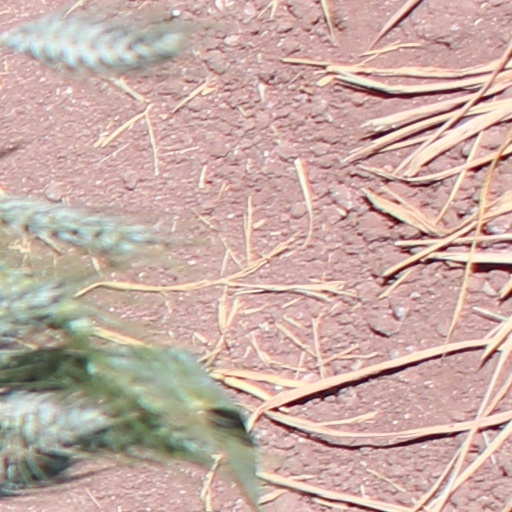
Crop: wheat